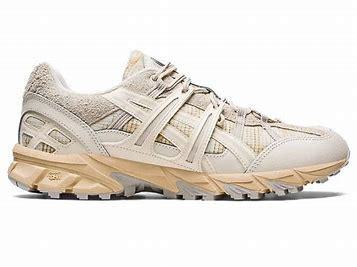
Brand: Asics
Model: Gel Sonoma 15 50